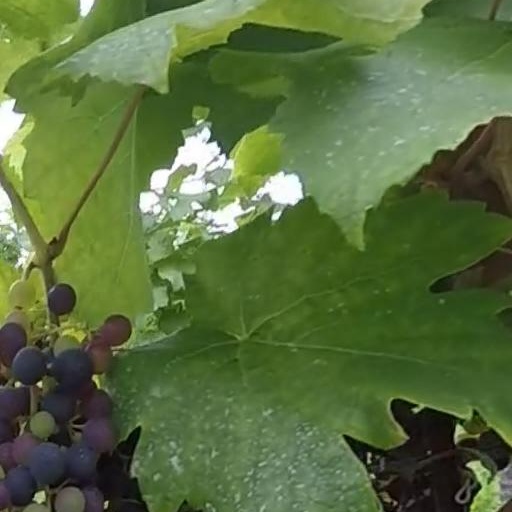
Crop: grape